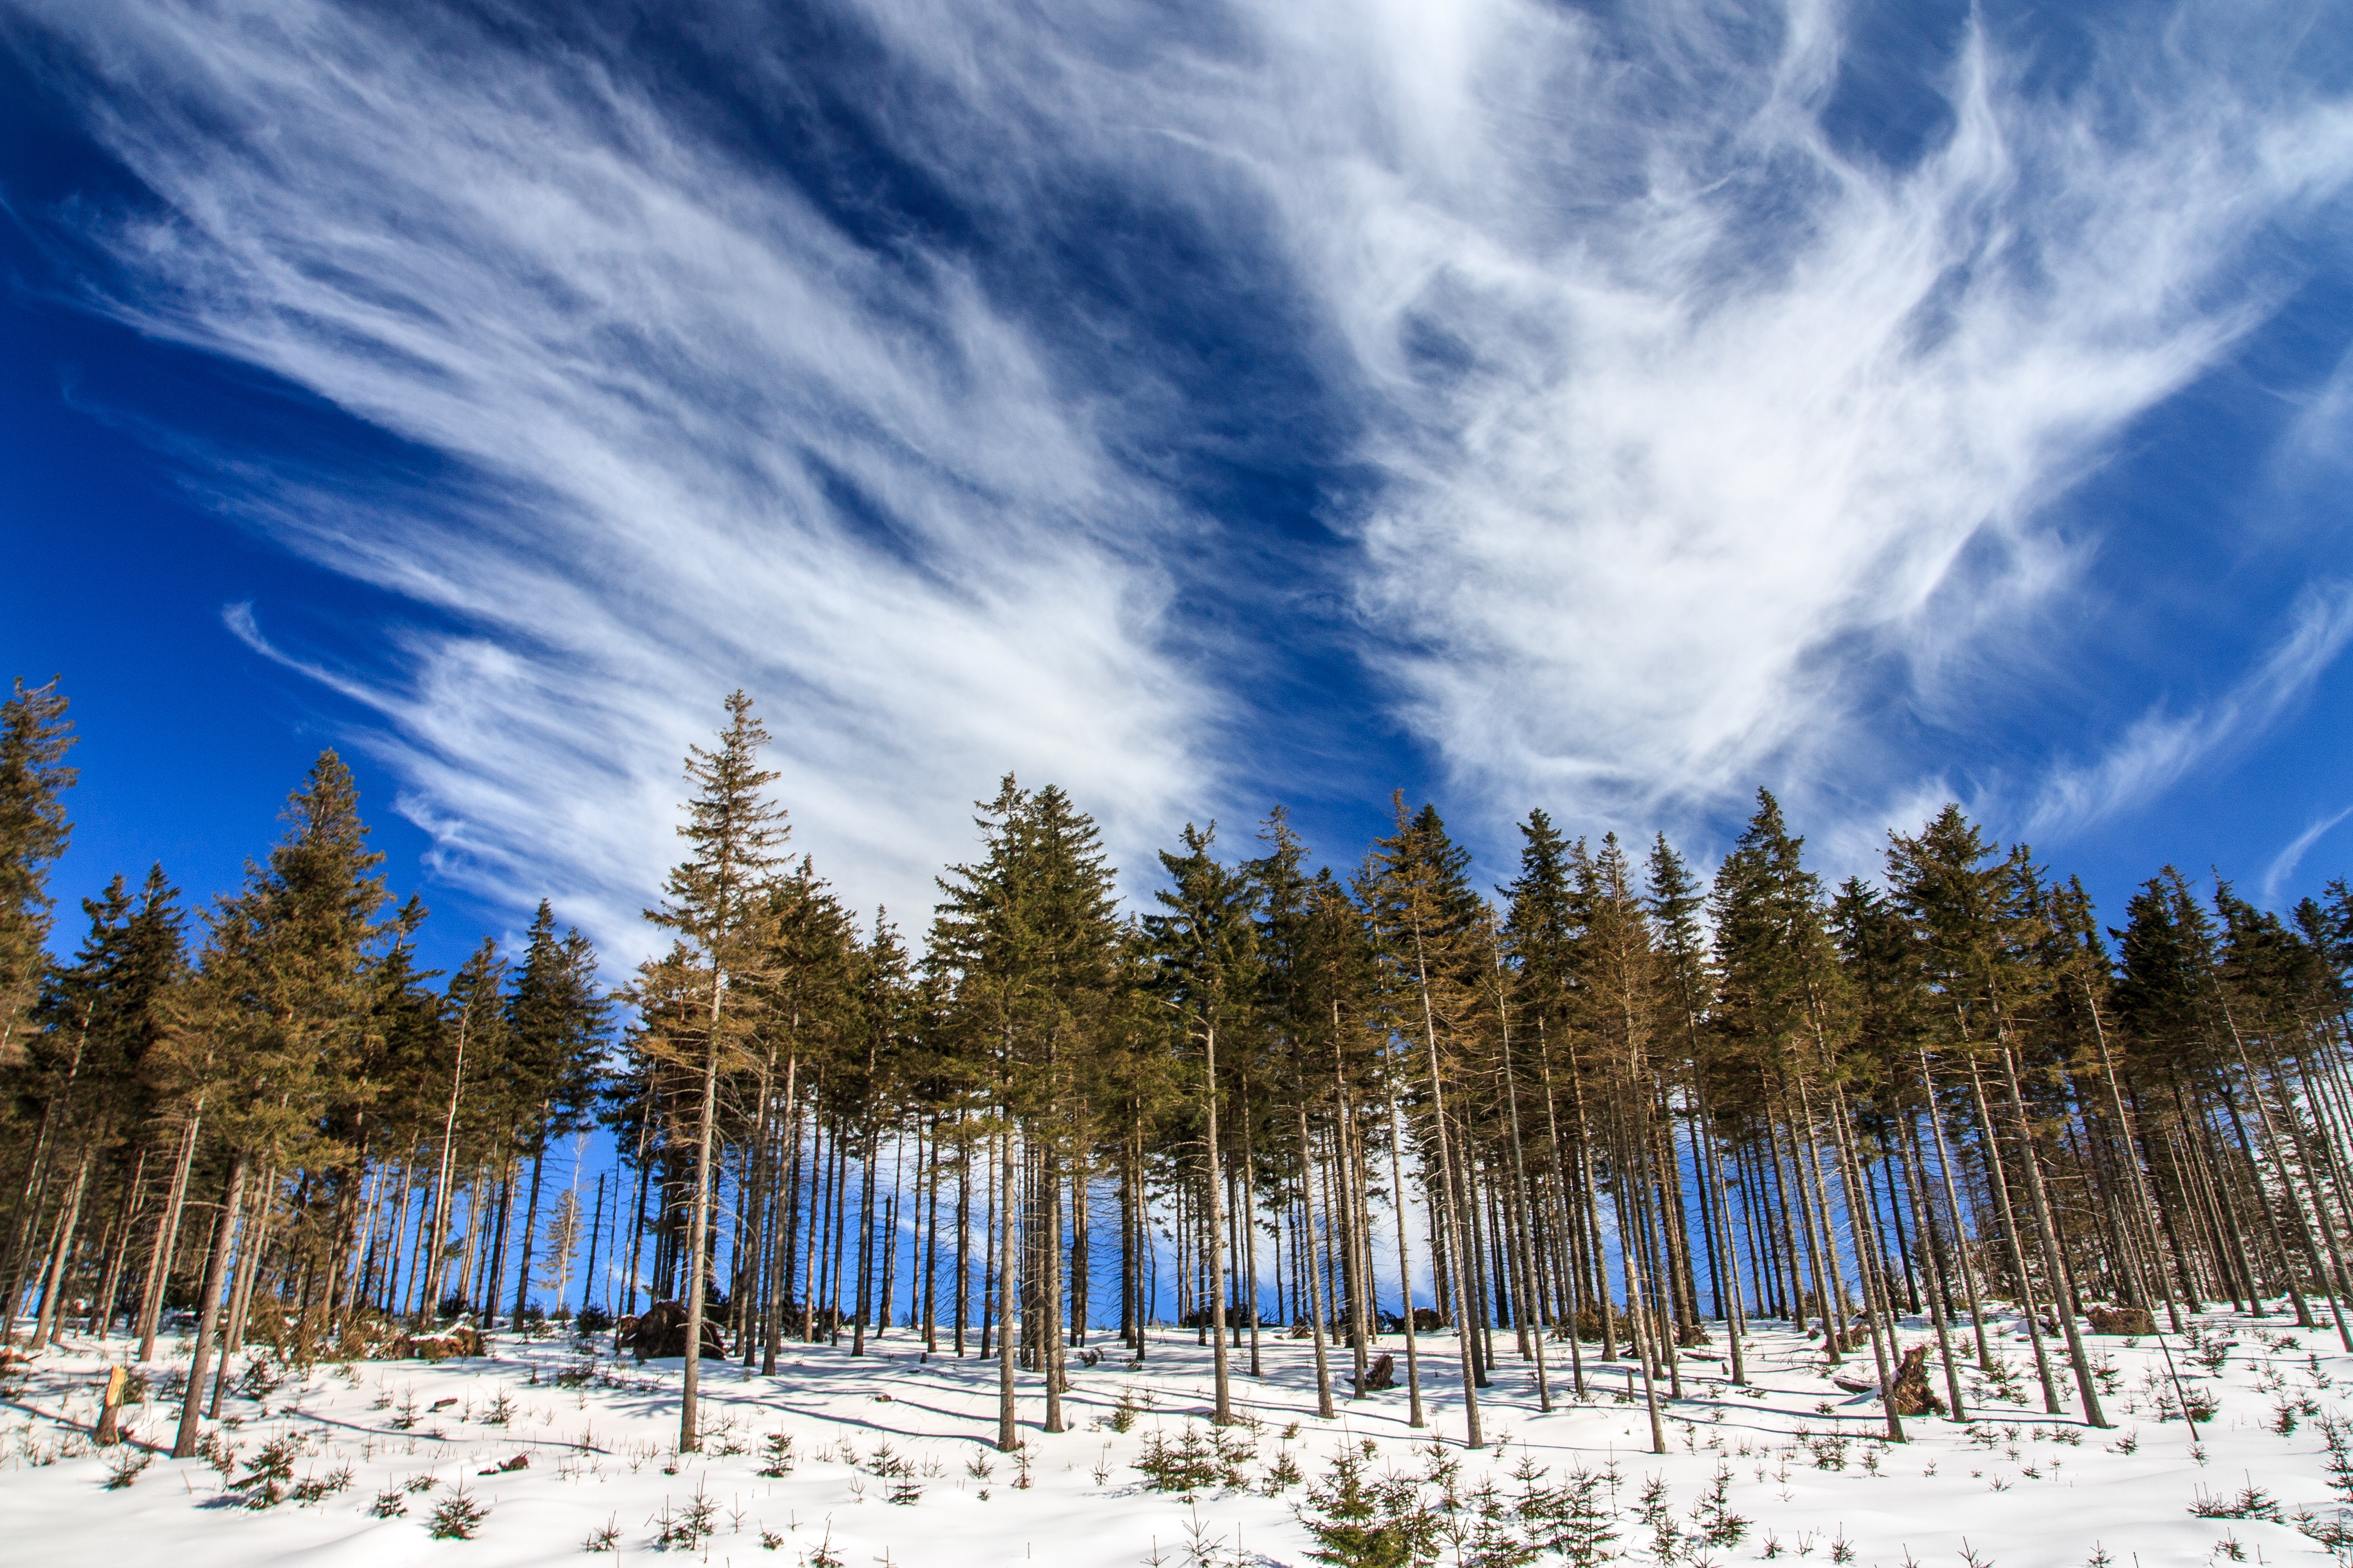
landscape, tree, forest, wilderness, mountain, snow, winter, cloud, sky, wood, sunlight, mountain range, weather, season, ecosystem, woody plant, mountainous landforms